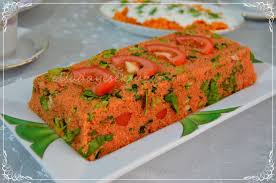
Yemek: kisir